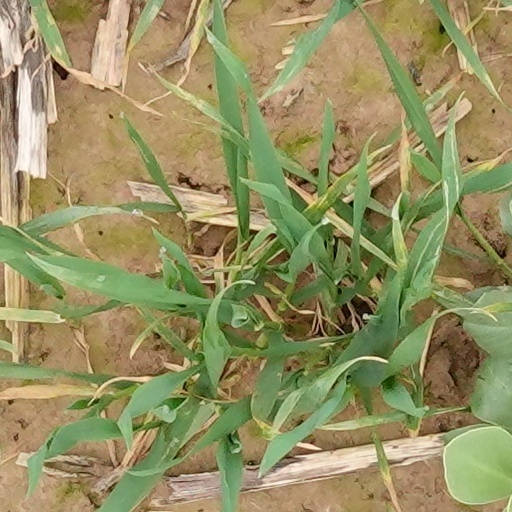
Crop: wheat